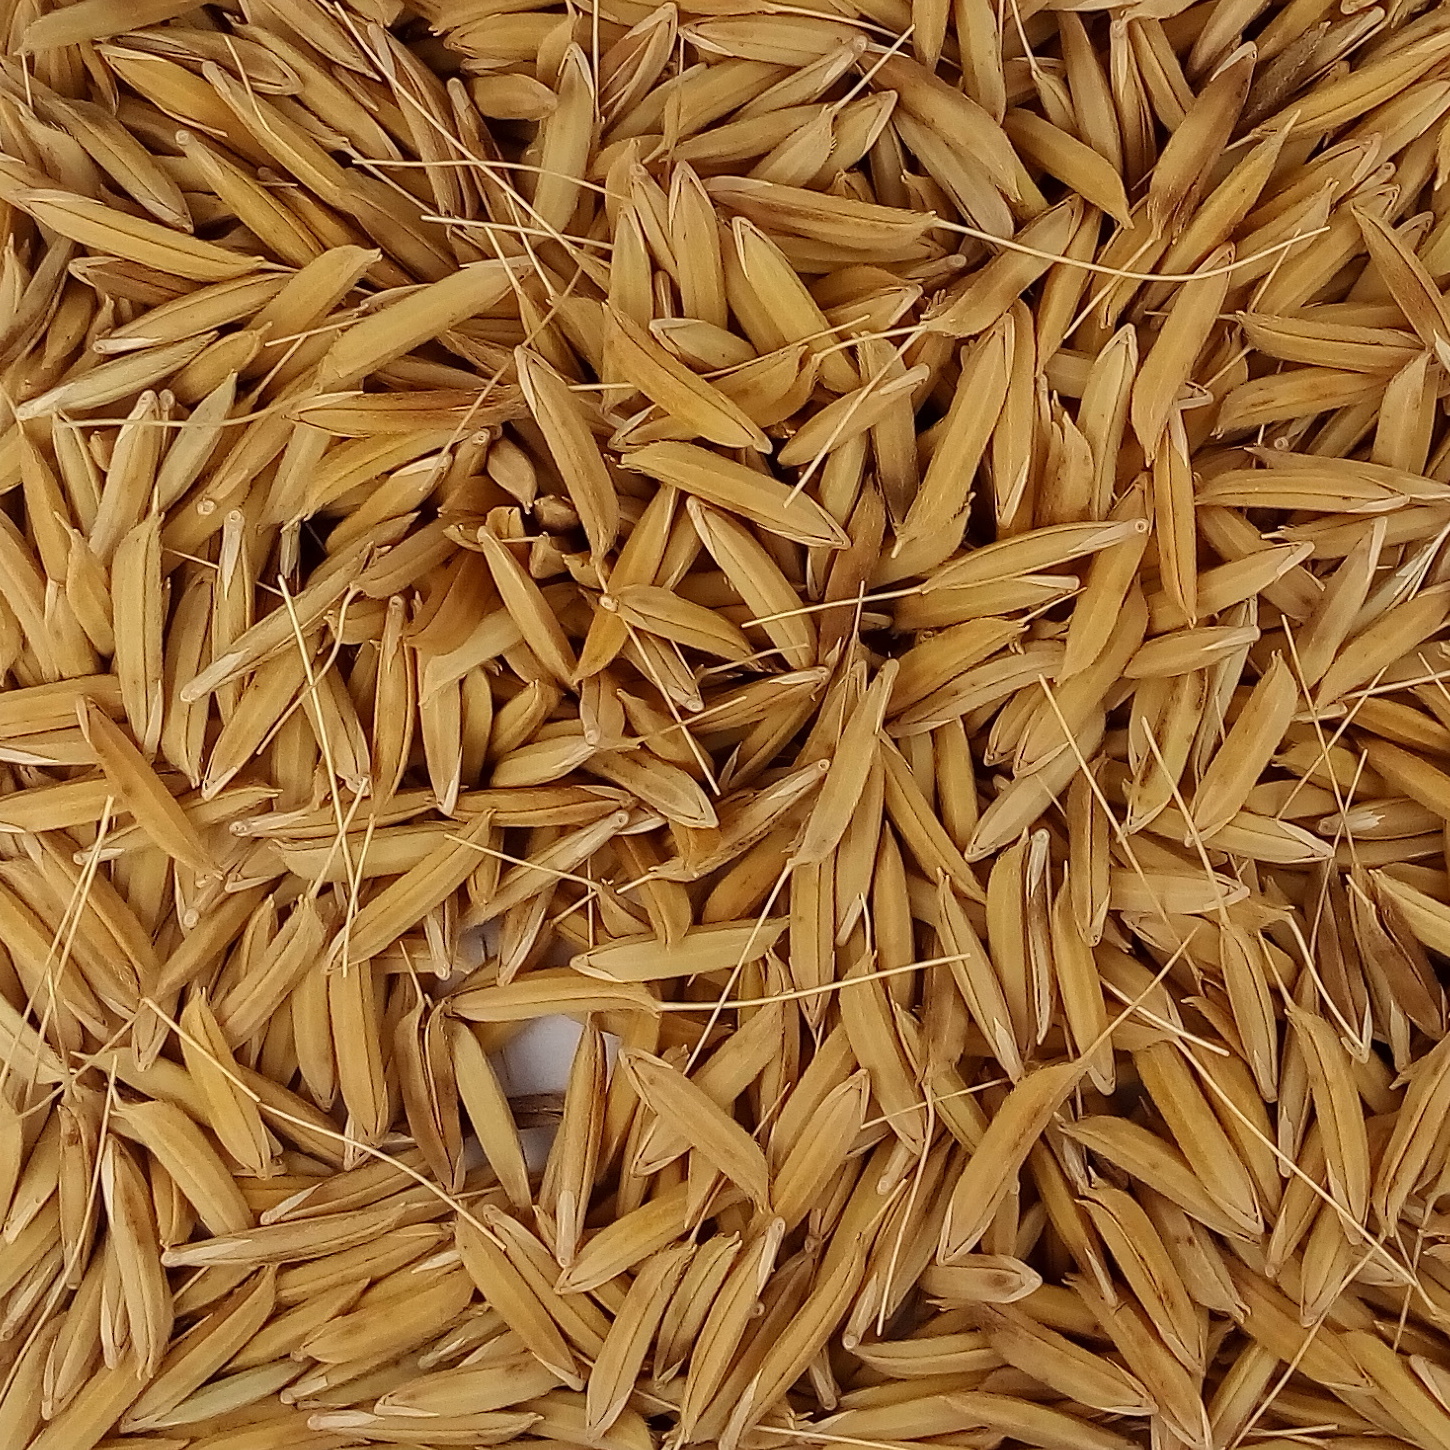
Rice seed variety: 1728